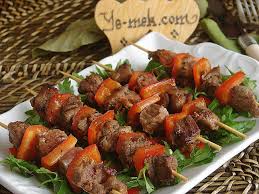
Yemek: kebap